Public housing estates in Pok Fu Lam, Aberdeen and Ap Lei Chau

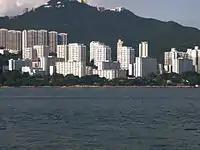
Wah Fu Estate

Wah Fu Estate is a public estate located by the Kellett Bay, Pok Fu Lam. Divided into Wah Fu (I) Estate and Wah Fu (II) Estate, the whole estate has a total of 18 residential blocks completed between 1967 and 1978.